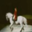
Label: horse